Alessandra Sarti

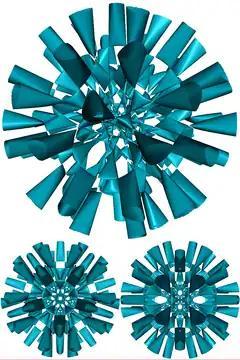
Three views of the Sarti surface

Sarti is the namesake of the Sarti surfaces (also called Sarti dodecics) a family of degree-12 nodal surfaces with 600 nodes that she discovered in 1999 and published in 2001. One member of the family can be chosen so that 560 of the nodes have real rather than complex coordinates.